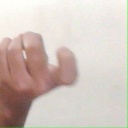
अक्षर: ज